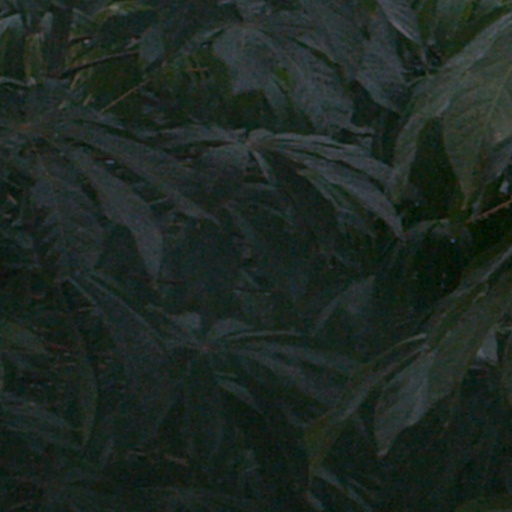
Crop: cassava